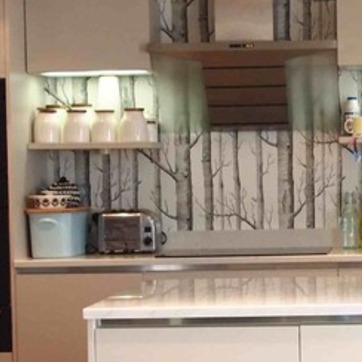
Material: wallpaper